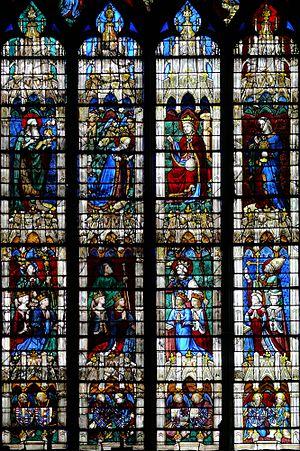
Cathédrale de Chartres - Vitraux de la chapelle Vendôme